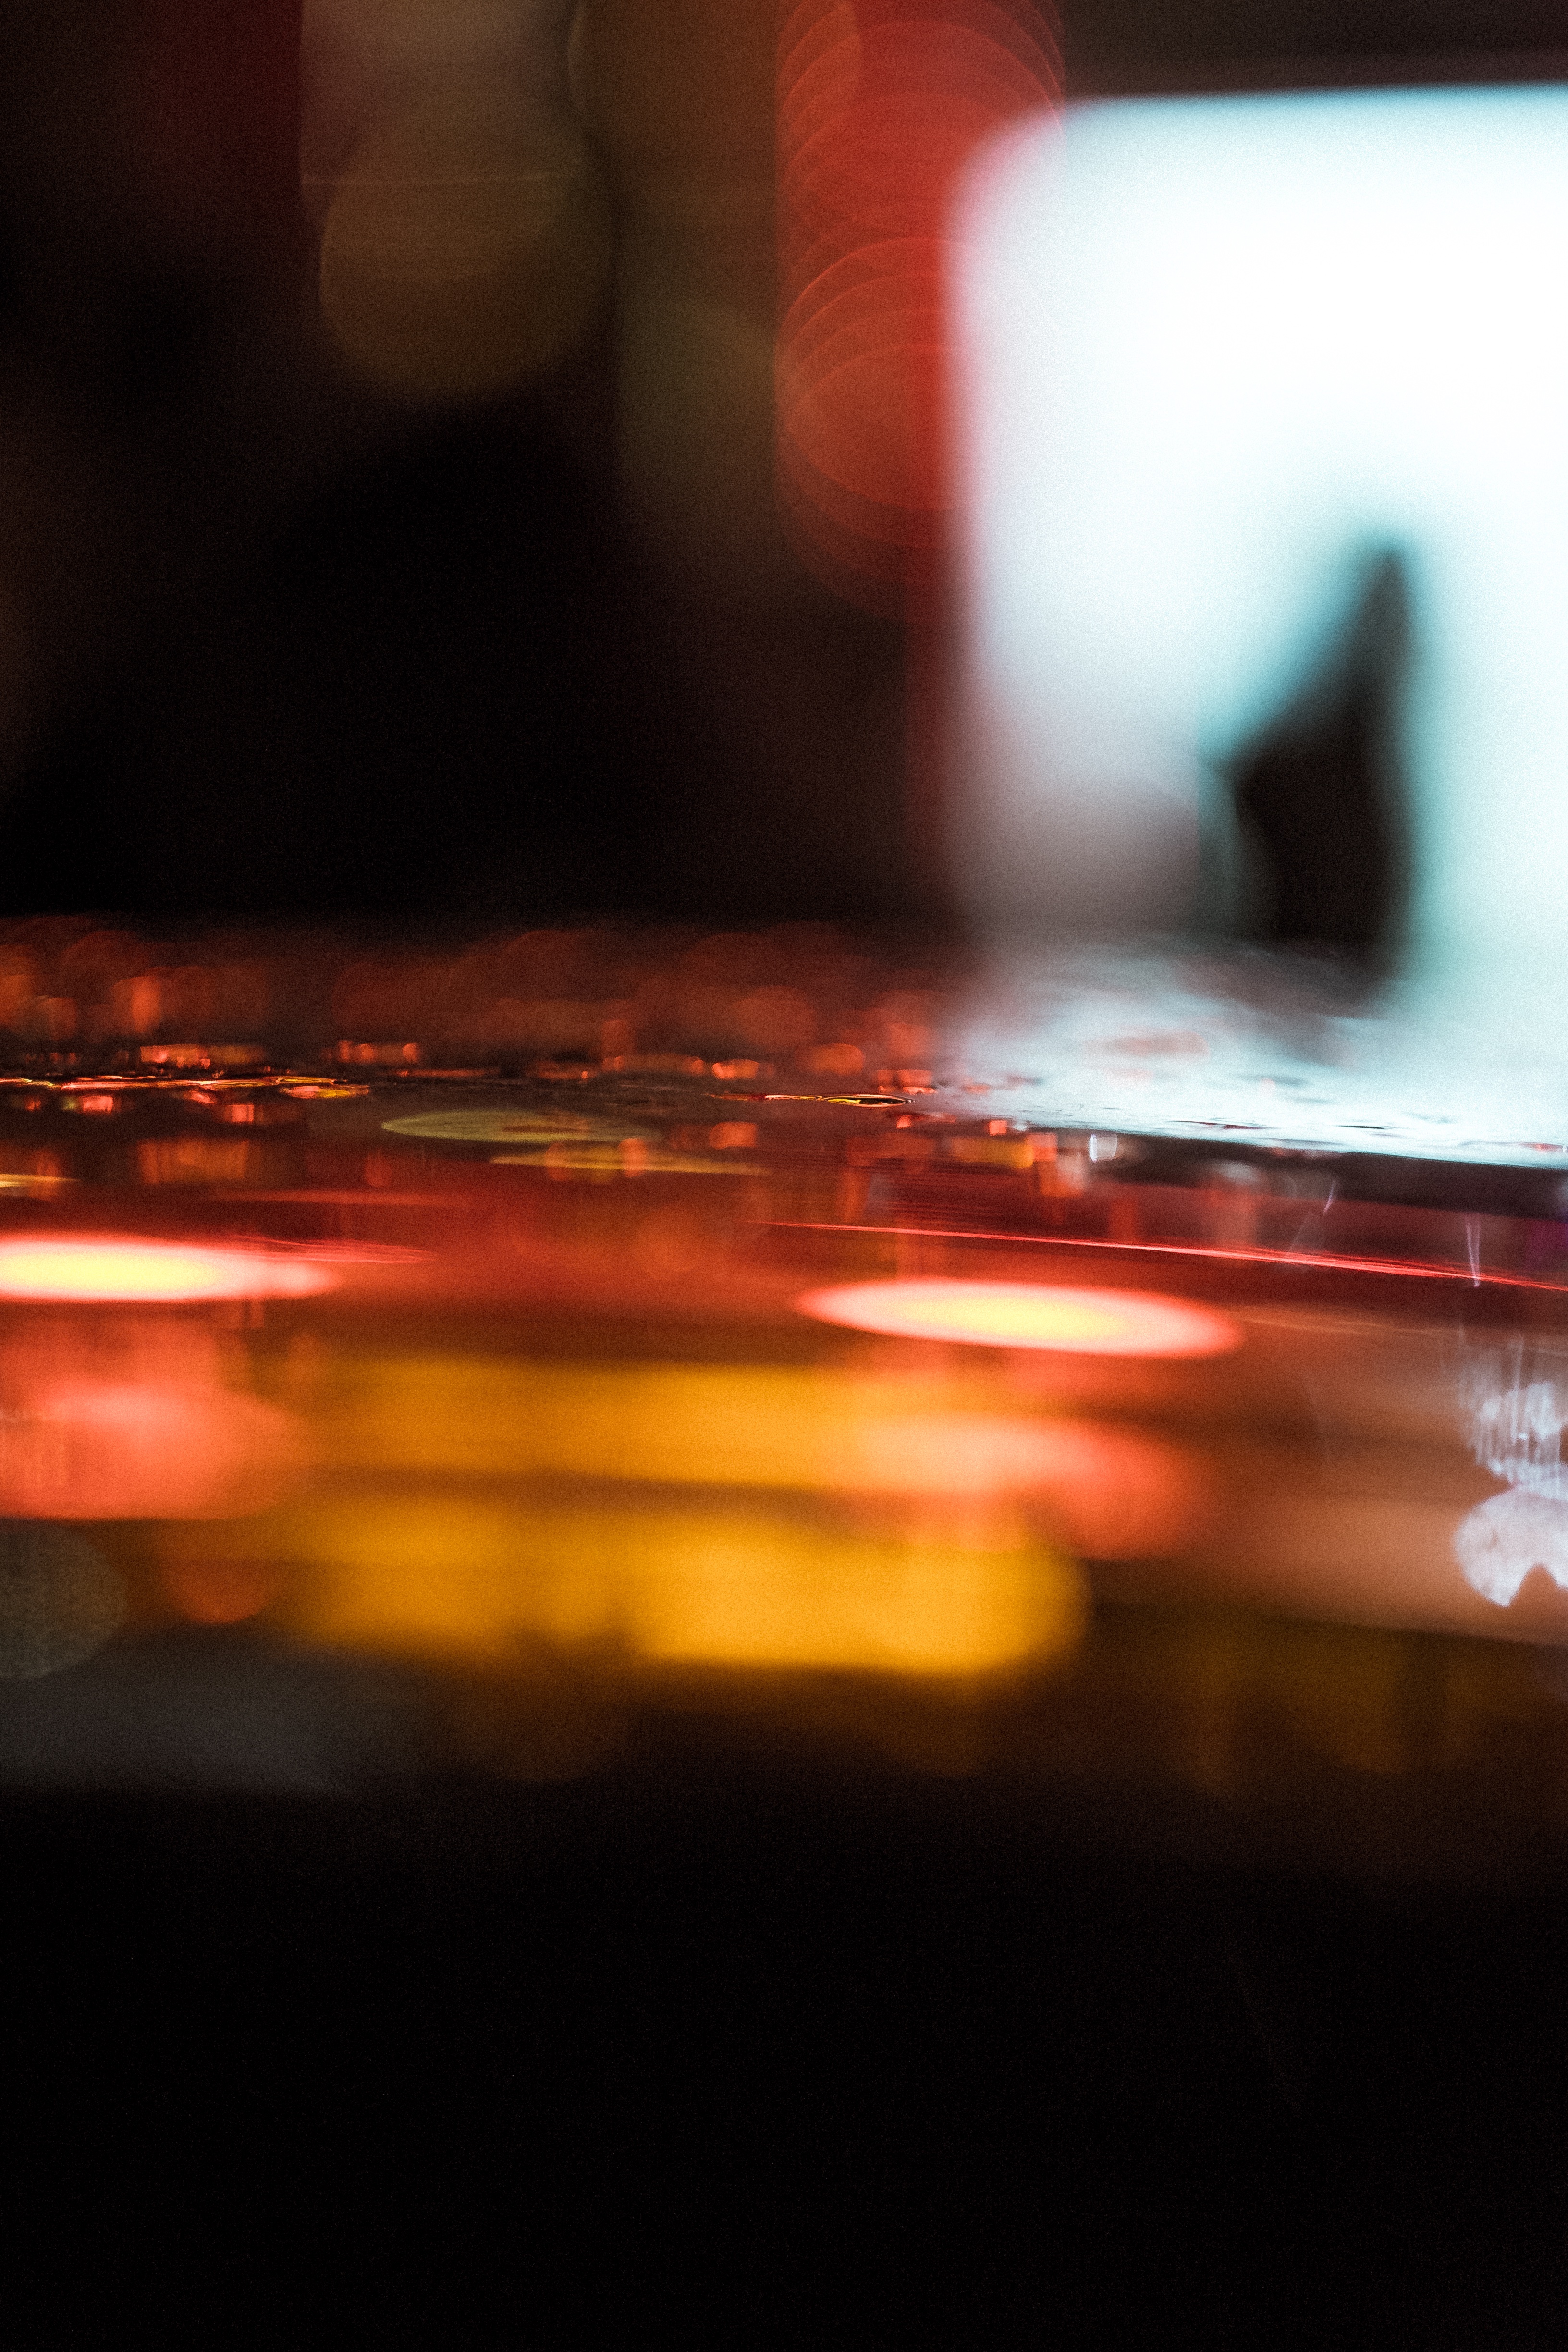
light, night, sunlight, morning, reflection, red, color, flame, darkness, lighting, shape, macro photography